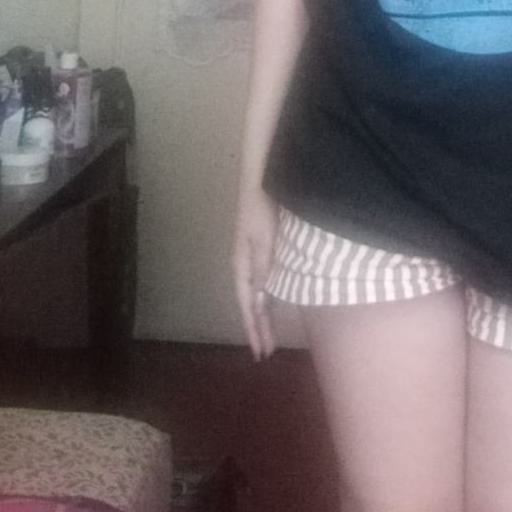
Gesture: no_gesture